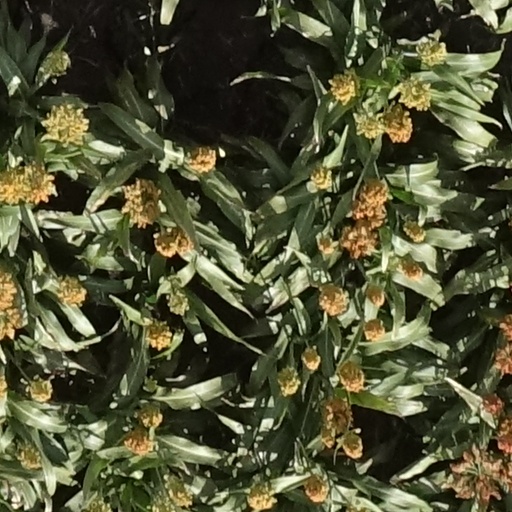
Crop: sorghum